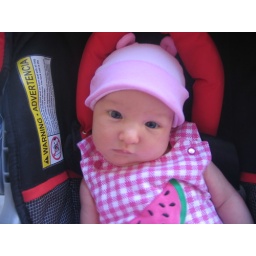
danni lu in cute ears hat